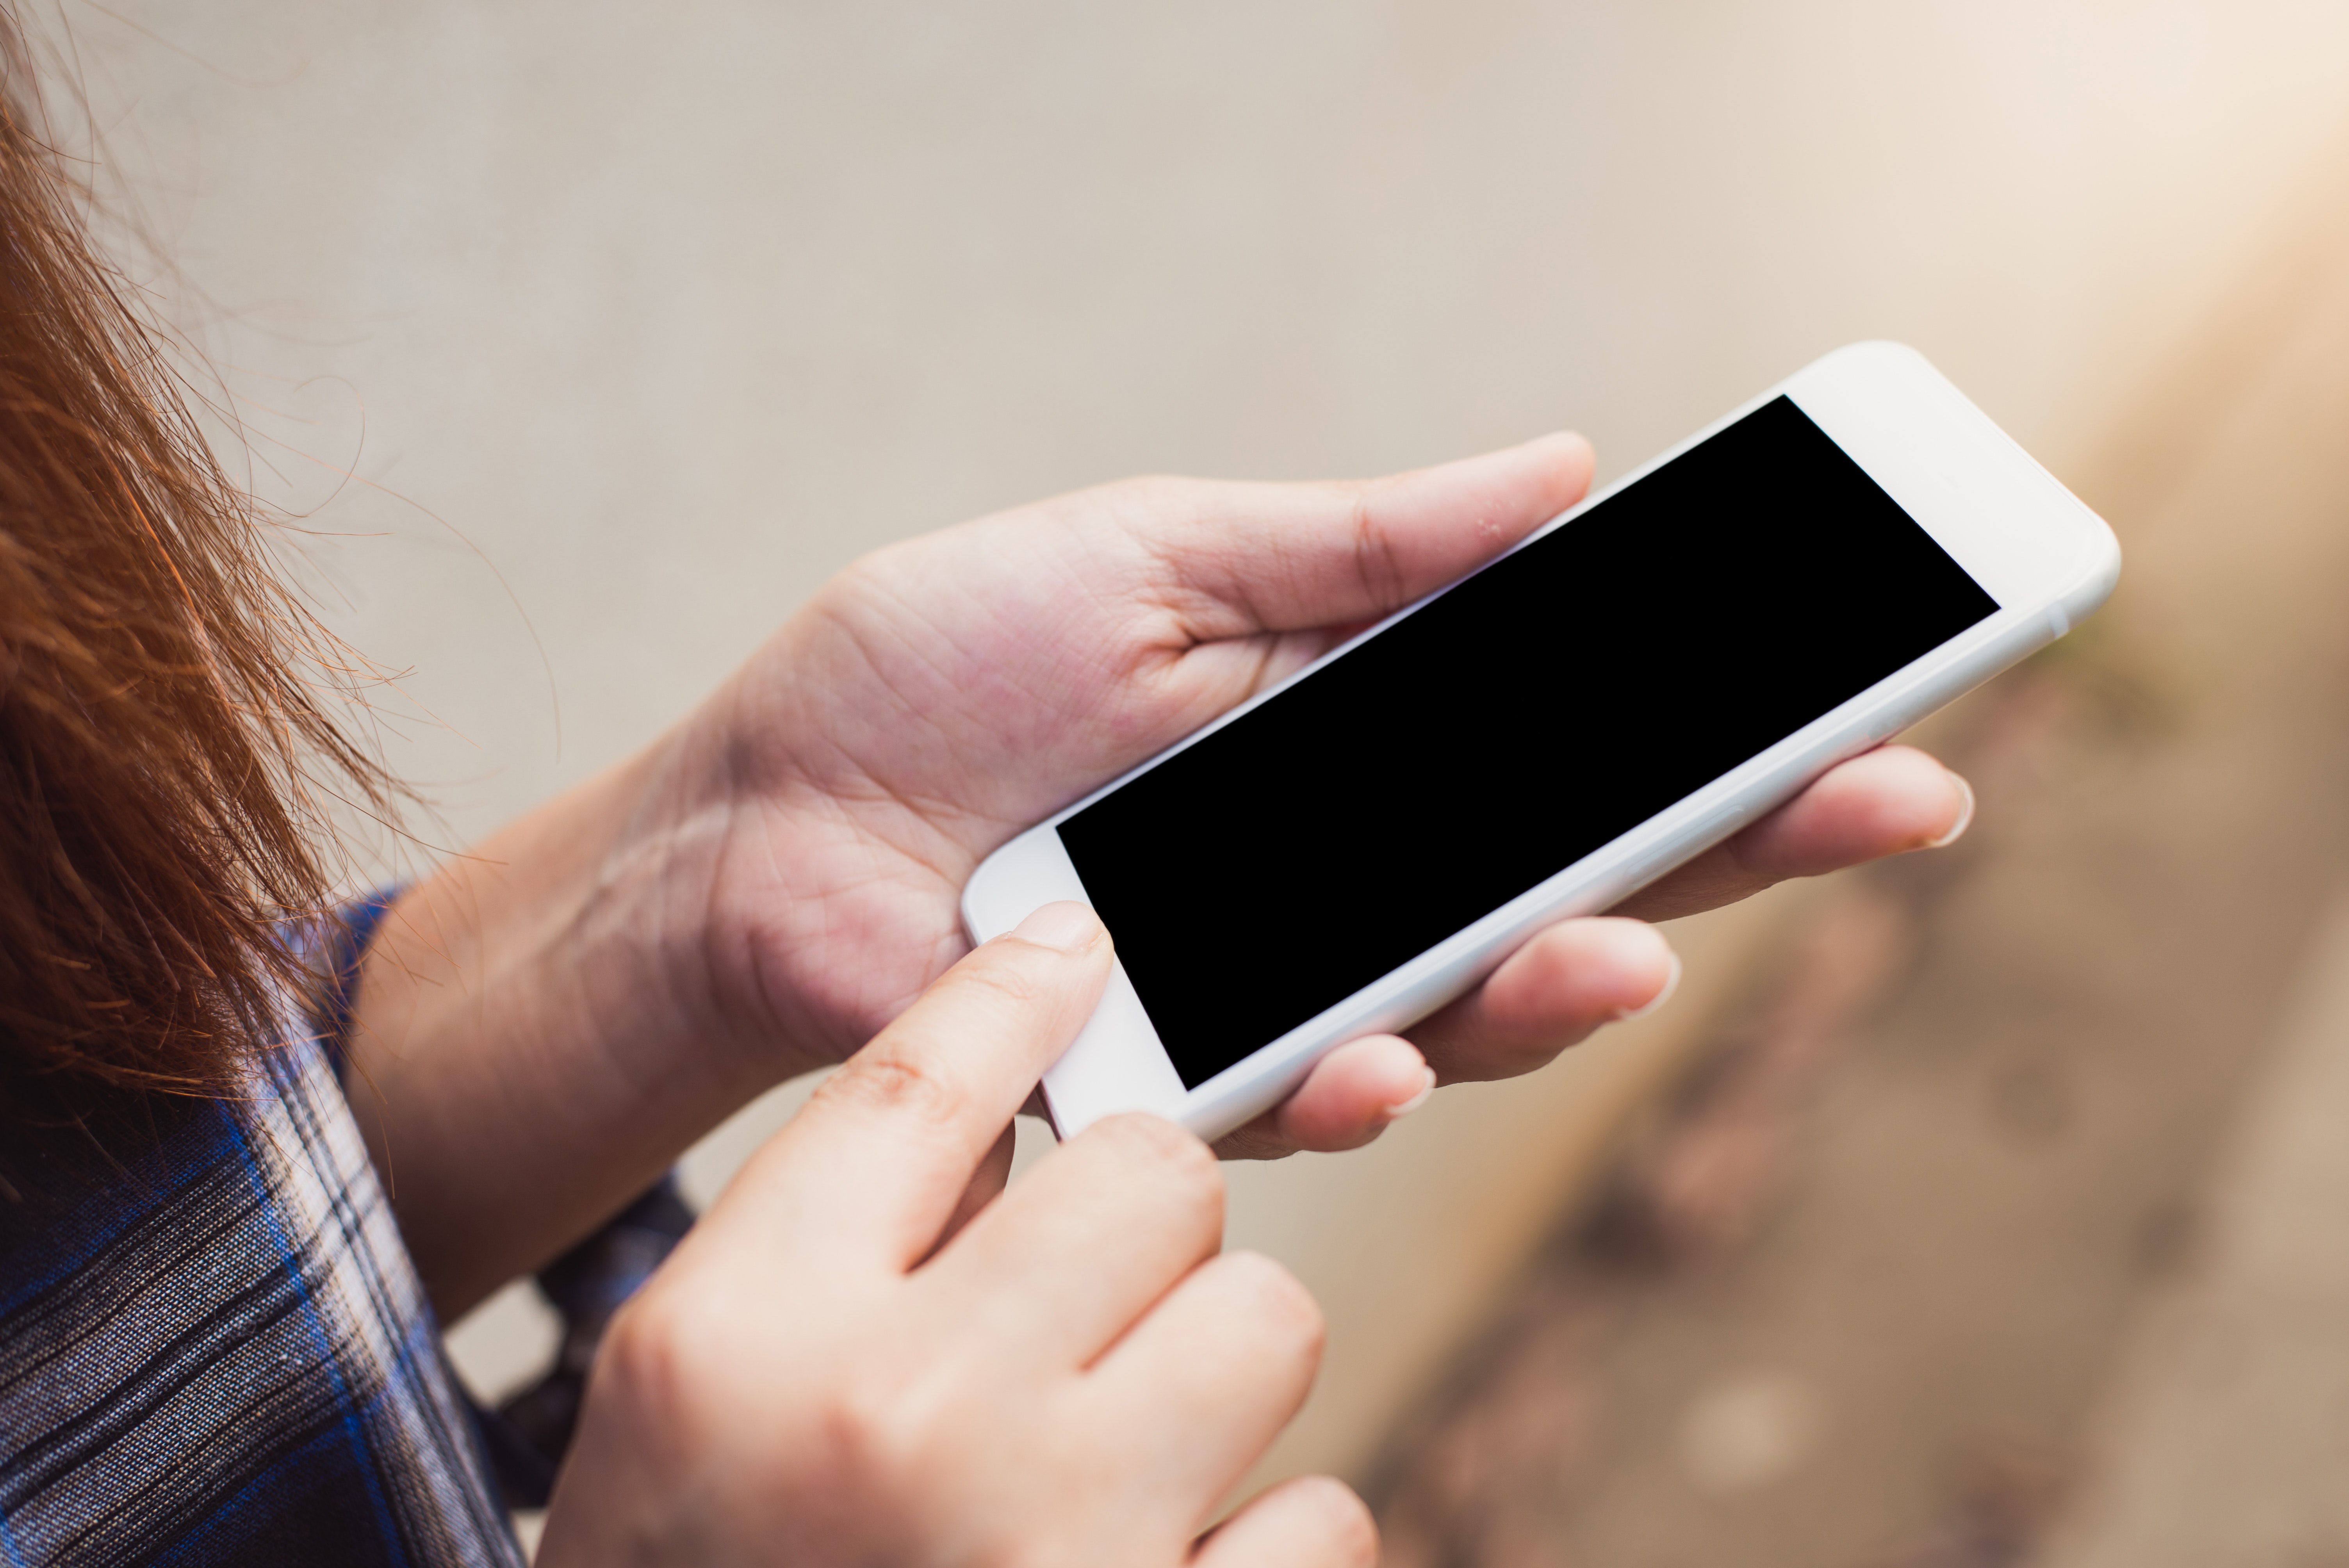
gadget, mobile phone, smartphone, electronic device, communication device, technology, portable communications device, hand, finger, Material property, nail, feature phone, photography, electronics, gesture, iphone